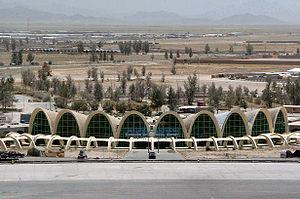
Kandahar ou Qandahar est une ville du sud de l'Afghanistan, ancienne capitale impériale, capitale de la province de Kandahar. La province compte 1 151 100 habitants et la ville 491 500 habitants. Située à proximité de l'Arghandab qui lui fournit l'eau en abondance, c'est la seconde ville d'Afghanistan par le nombre d'habitants, après Kaboul.
L'aéroport international de Kandahar est situé à 15 kilomètres environ au sud-est de la ville afghane de Kandahar. Il a été construit par les États-Unis durant les années 1960 dans le cadre du programme de l'agence américaine pour le développement international. Conçu pour pouvoir être utilisé par les forces américaines contre l'URSS, c'est finalement ce dernier pays qui l'occupa après son intervention en Afghanistan en 1979. L'aéroport fut sévèrement endommagé durant ce conflit des années 1980 puis après l'intervention américaine en octobre 2001 visant à chasser le gouvernement taliban du pays.